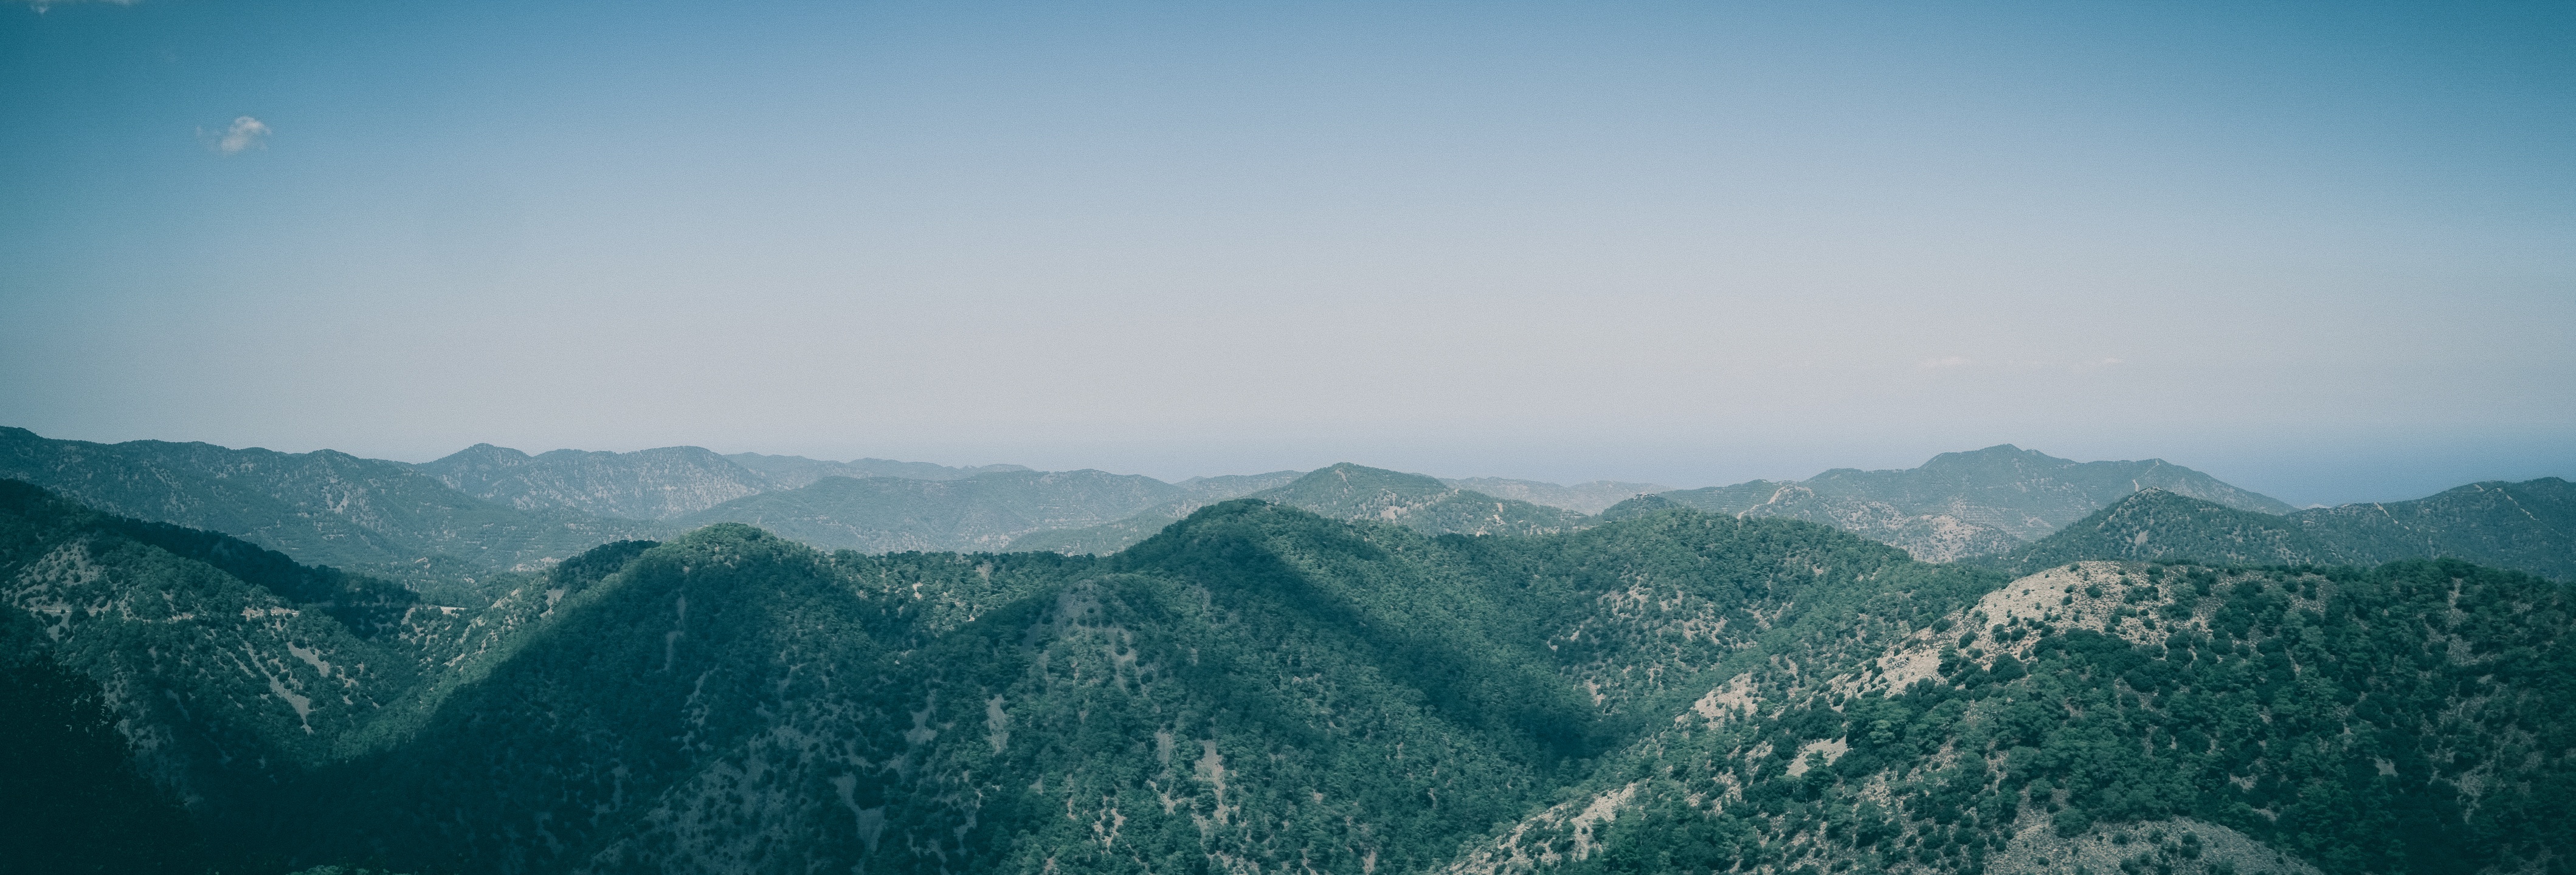
landscape, nature, horizon, mountain, cloud, sky, sunlight, morning, hill, valley, mountain range, panorama, ridge, summit, alps, plateau, landform, geographical feature, atmospheric phenomenon, atmosphere of earth, mountainous landforms